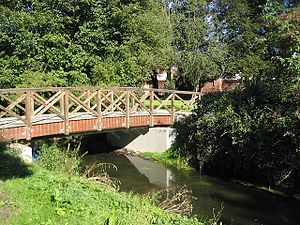
Dosse
Dosses biflod Glinze nær Wittstock
Dosse er en flod i den tyske delstat Brandenburg og en biflod til Havel fra højre 94 km lang. Den har sit udspring ved grænsen mellem Mecklenburg-Vorpommern og Brandenburg fra tre små floder som løber sammen efter 4 km. Den løber hovedsageligt sydpå gennem Wittstock, Wusterhausen og Neustadt an der Dosse, før den munder ud i Havel nær Havelberg. Det totale afvandingsområde er 1.268 km².